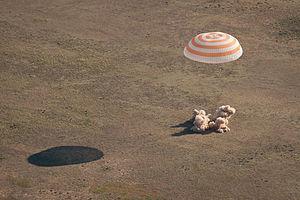
Soyouz TMA-20 est une mission spatiale dont le lancement a eu lieu le 15 décembre 2010 depuis le cosmodrome de Baïkonour. Elle a transporté trois membres d'équipage de l'Expédition 26 vers la station spatiale internationale. Il s'agit du 108ᵉ vol d'un vaisseau Soyouz depuis le premier en 1967.